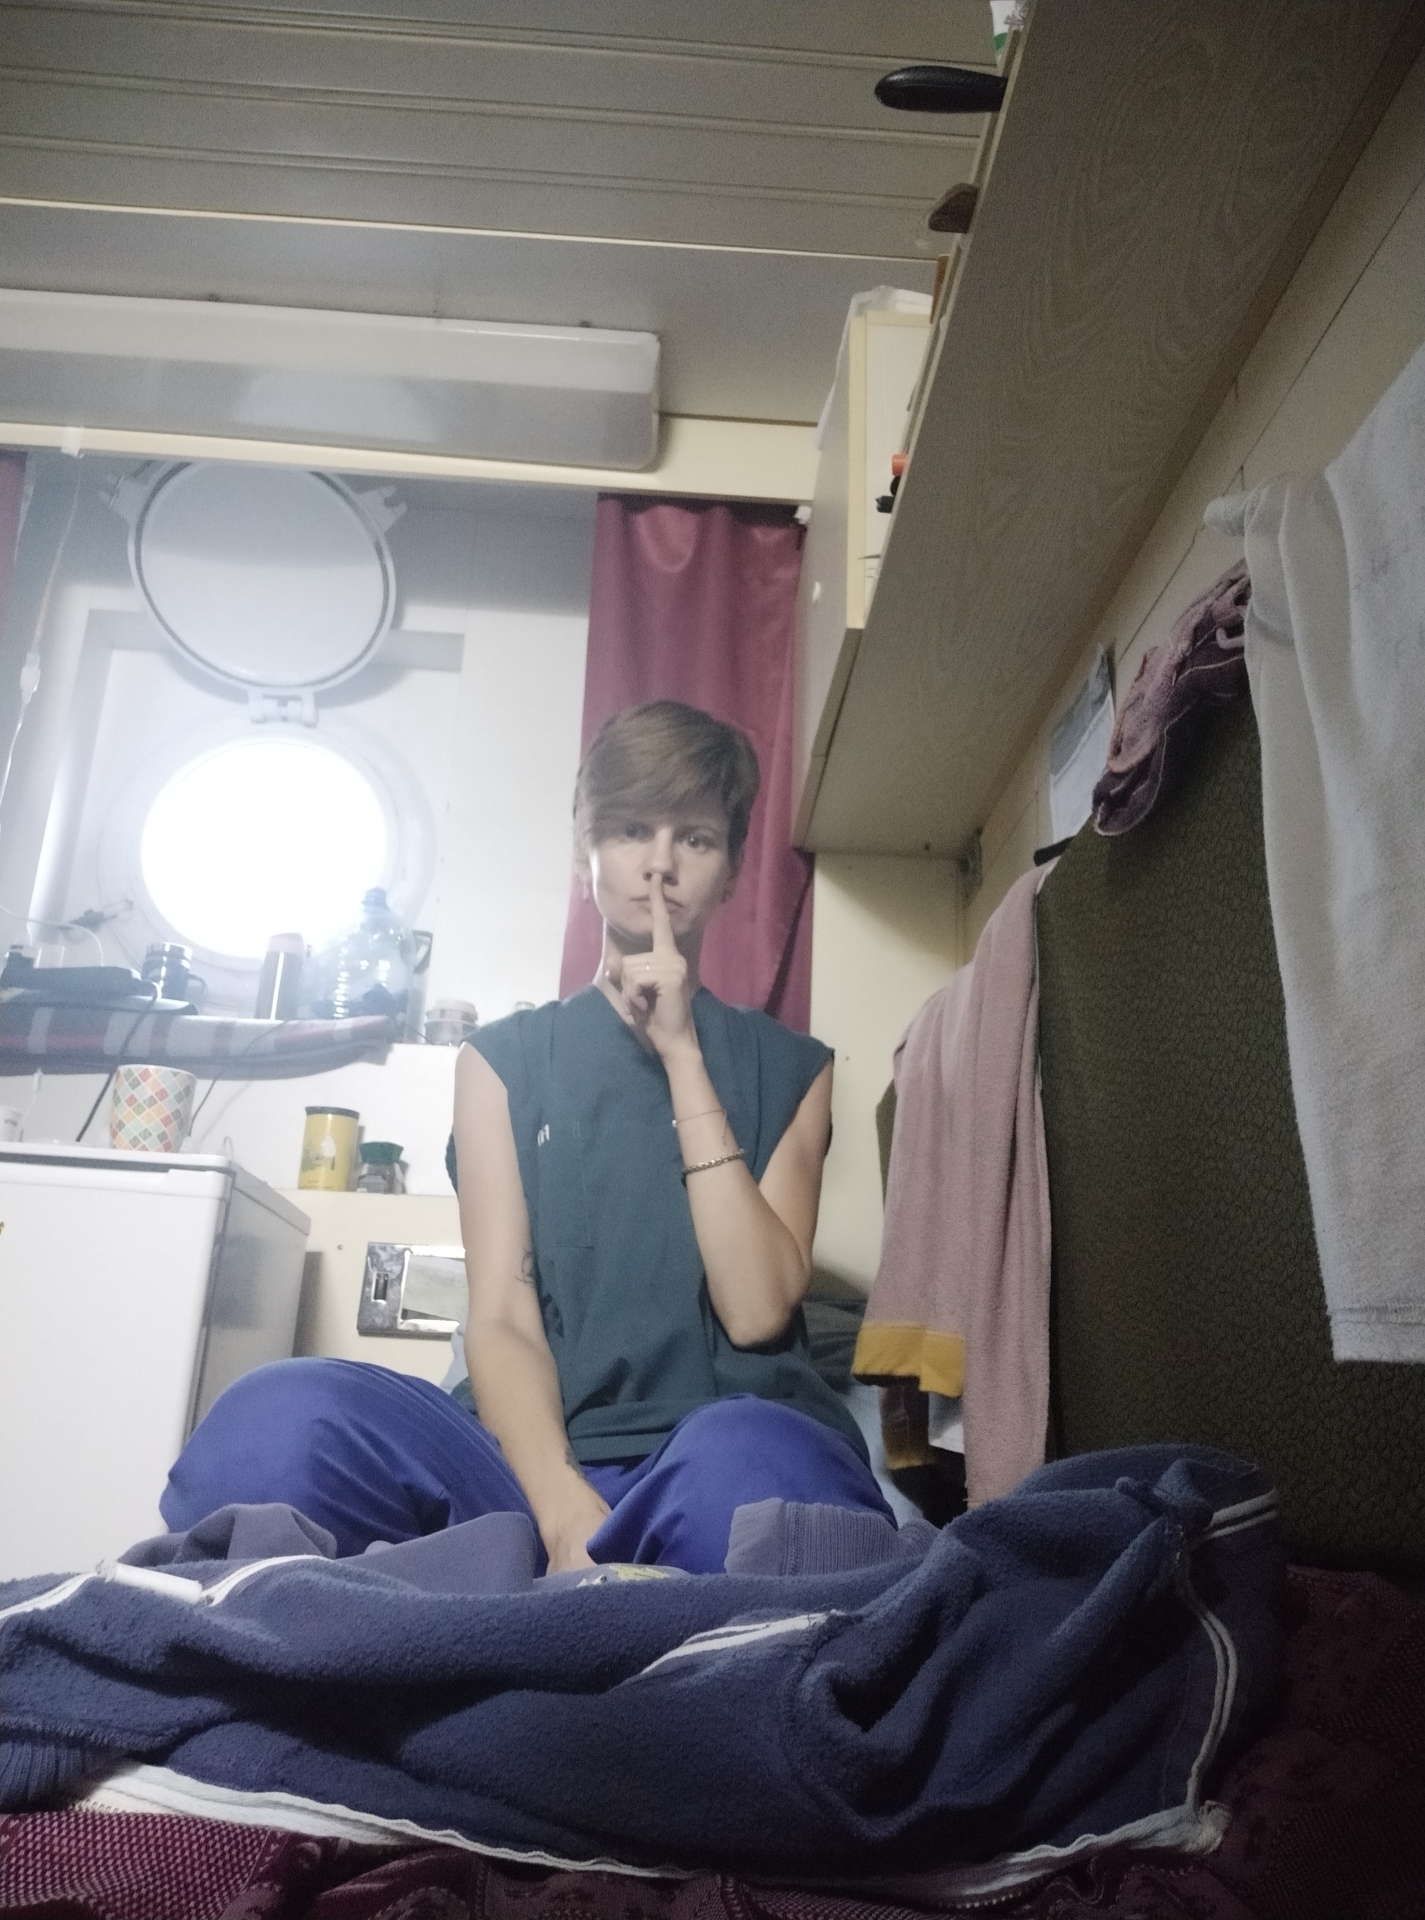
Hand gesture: mute